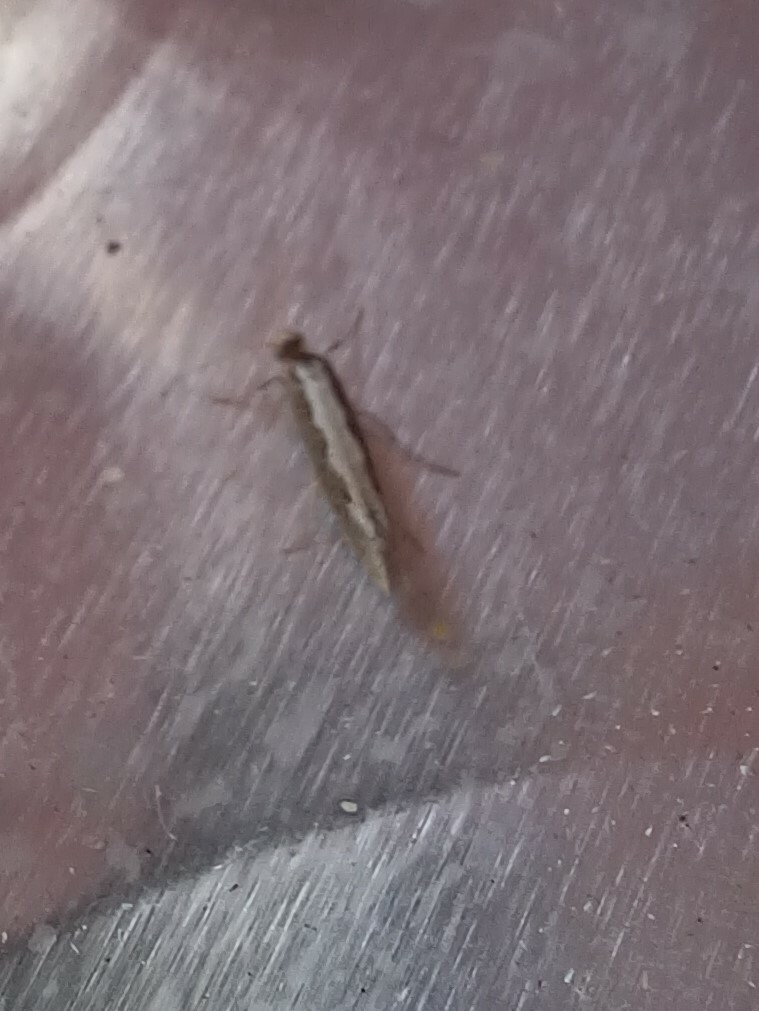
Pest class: diamondback_moth